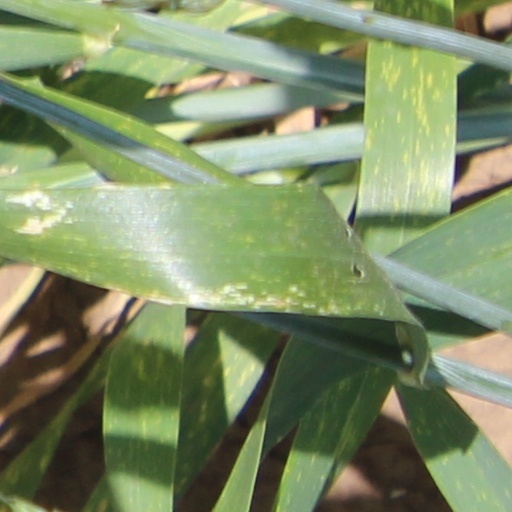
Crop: wheat